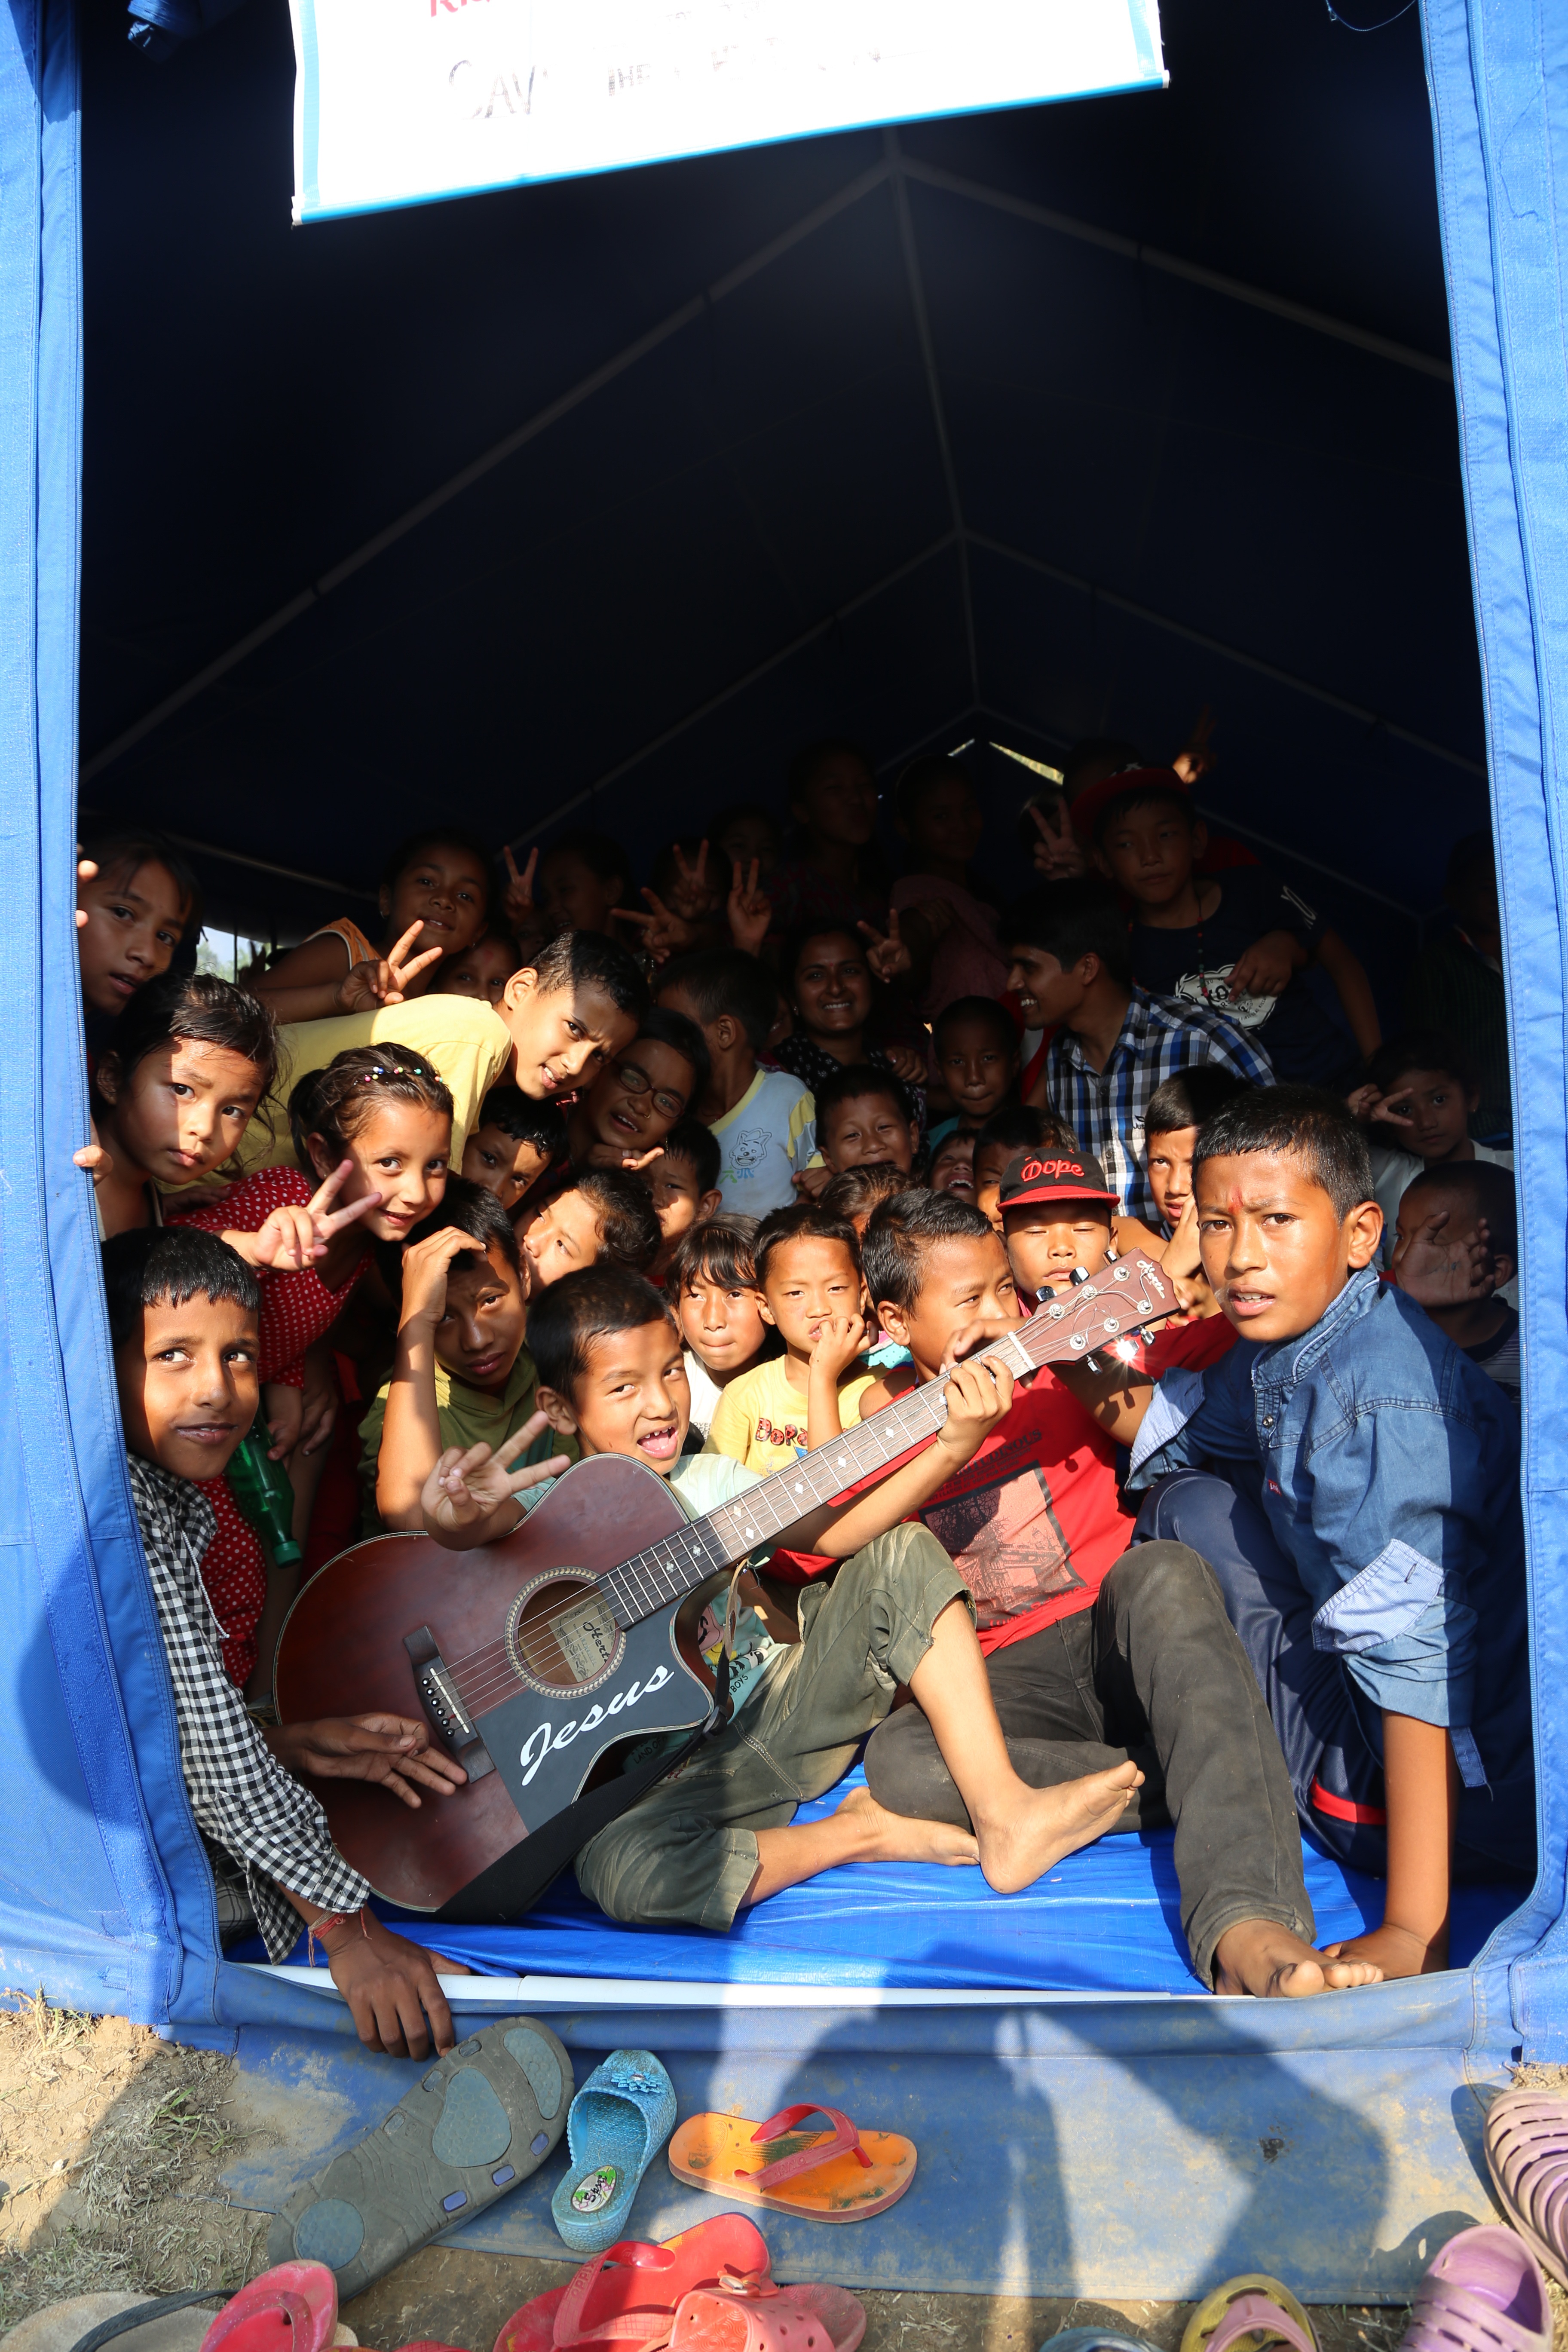
guitar, camping, kids, children, photograph, back to school, school kids, school trip, dhading, child friendly centers